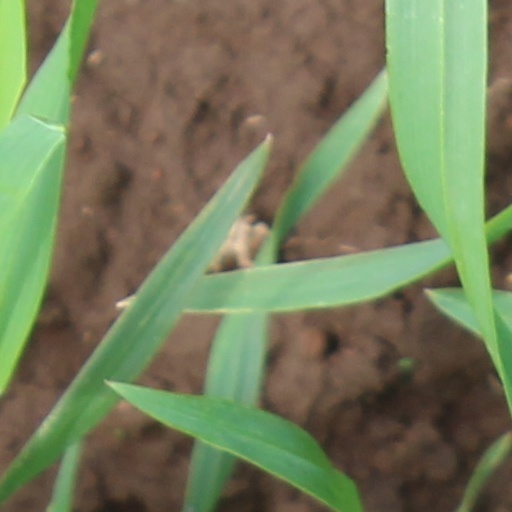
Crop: wheat